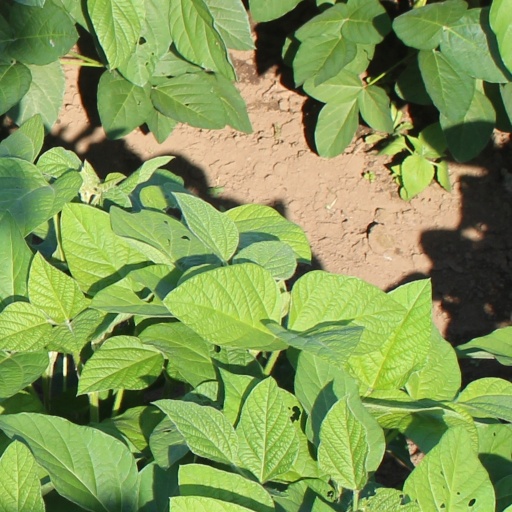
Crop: soybean